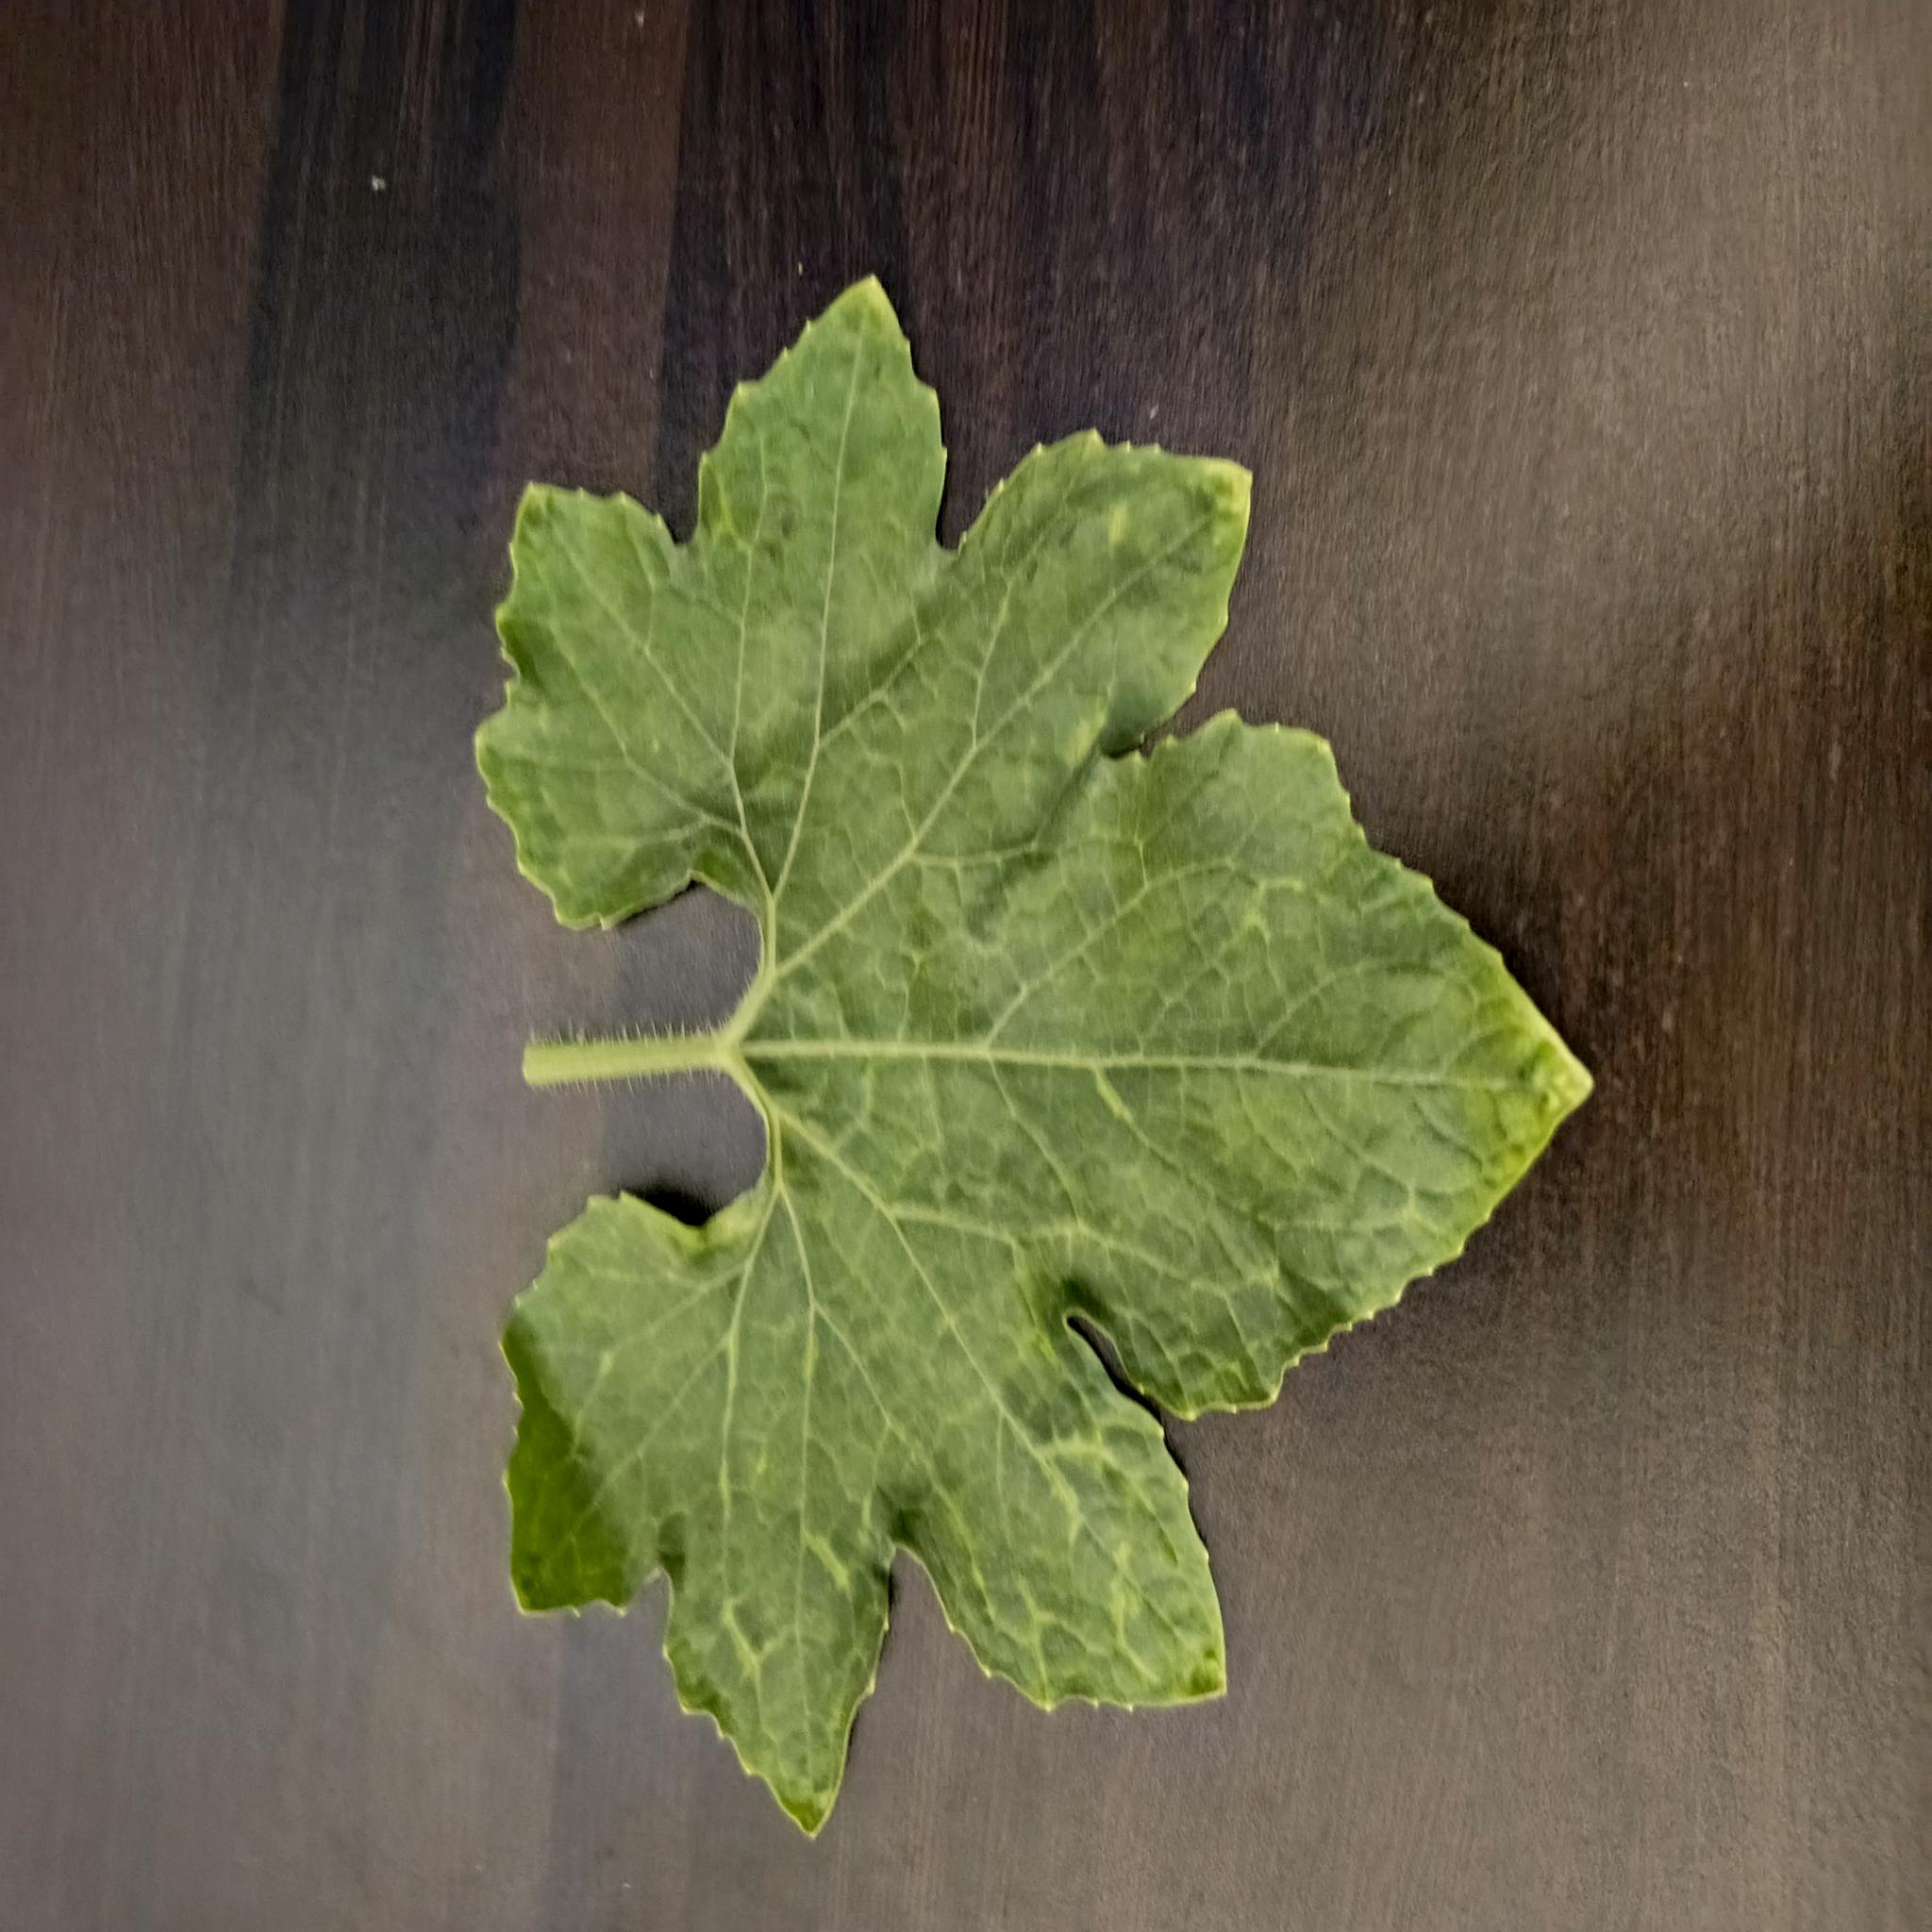
Label: Downy mildew